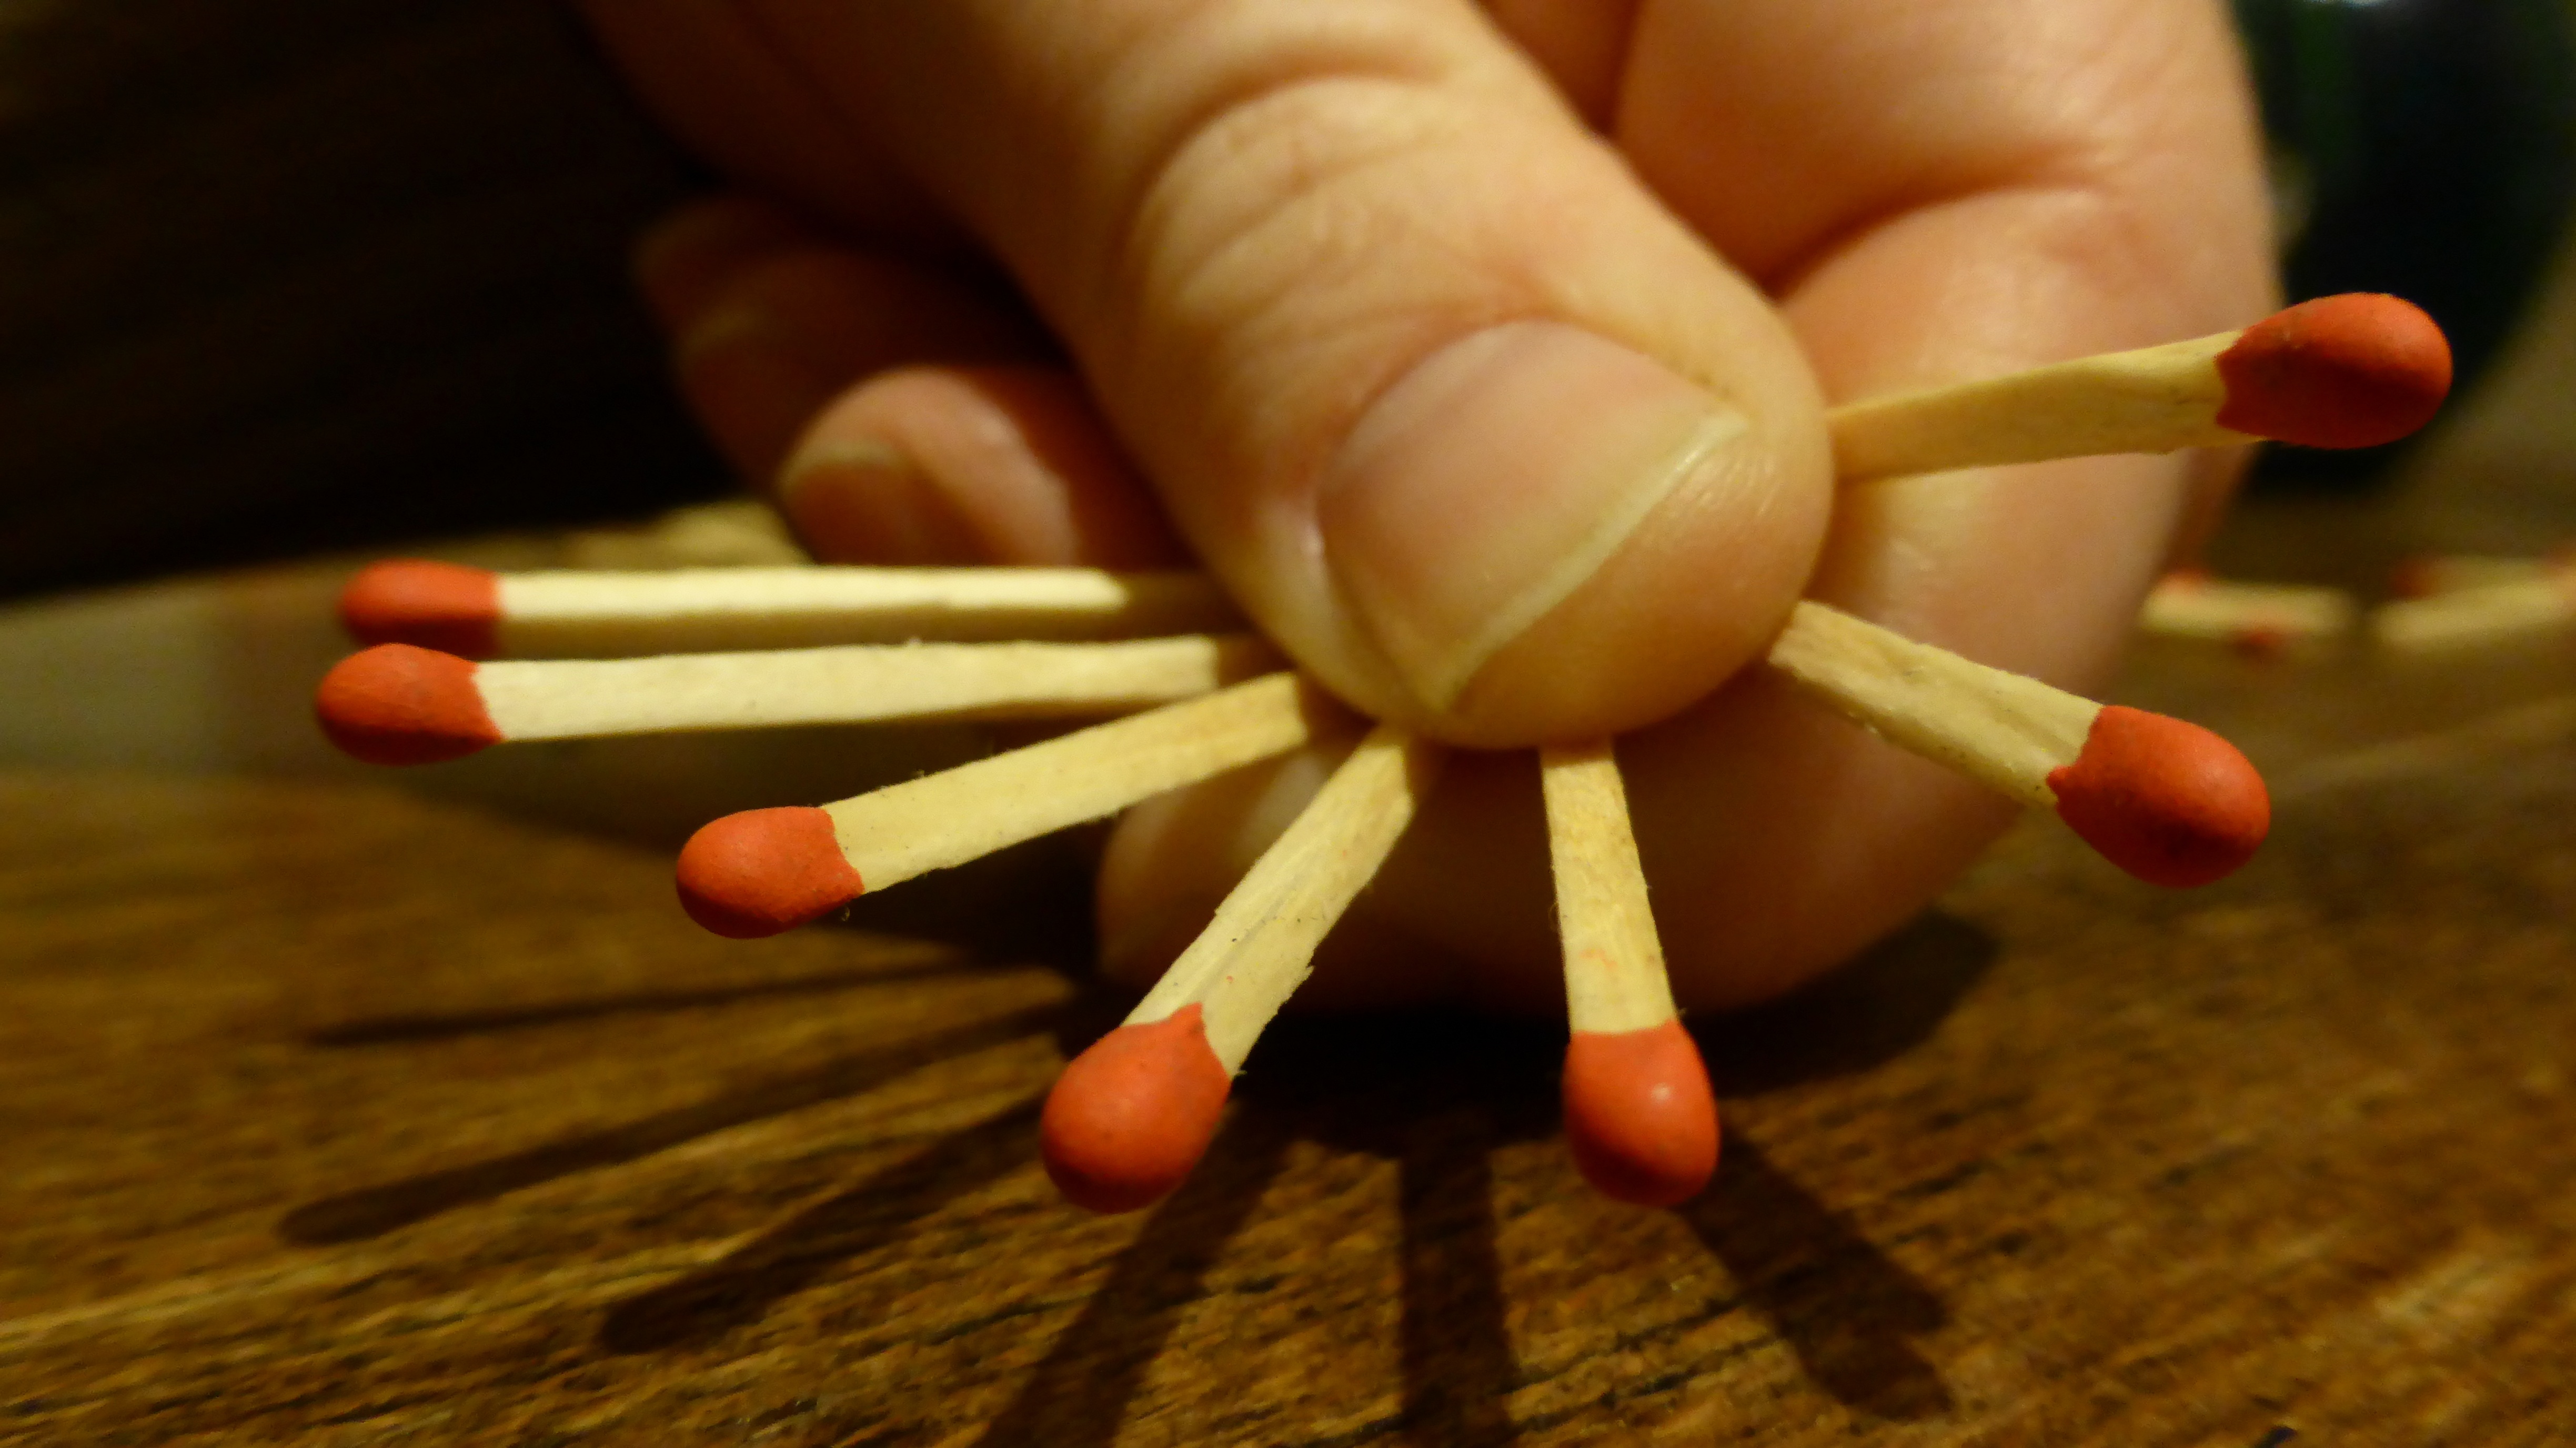
hand, wood, finger, red, color, yellow, nail, toy, close up, match, carving, sticks, matches, macro photography, match head